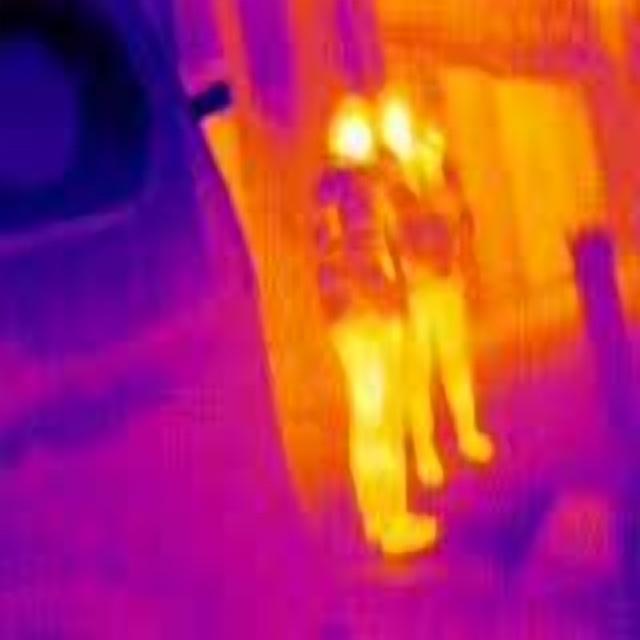
Detected objects:
label: person
label: person